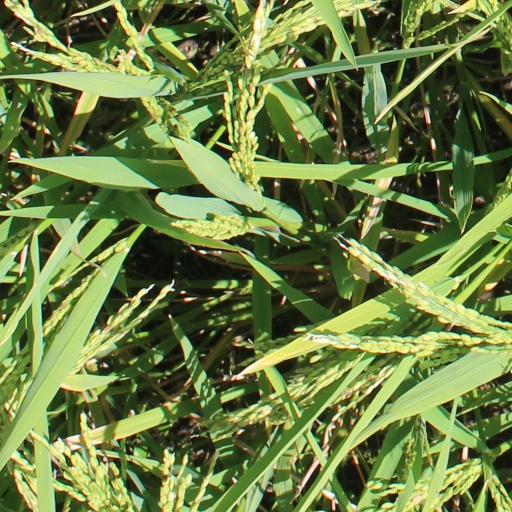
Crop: rice